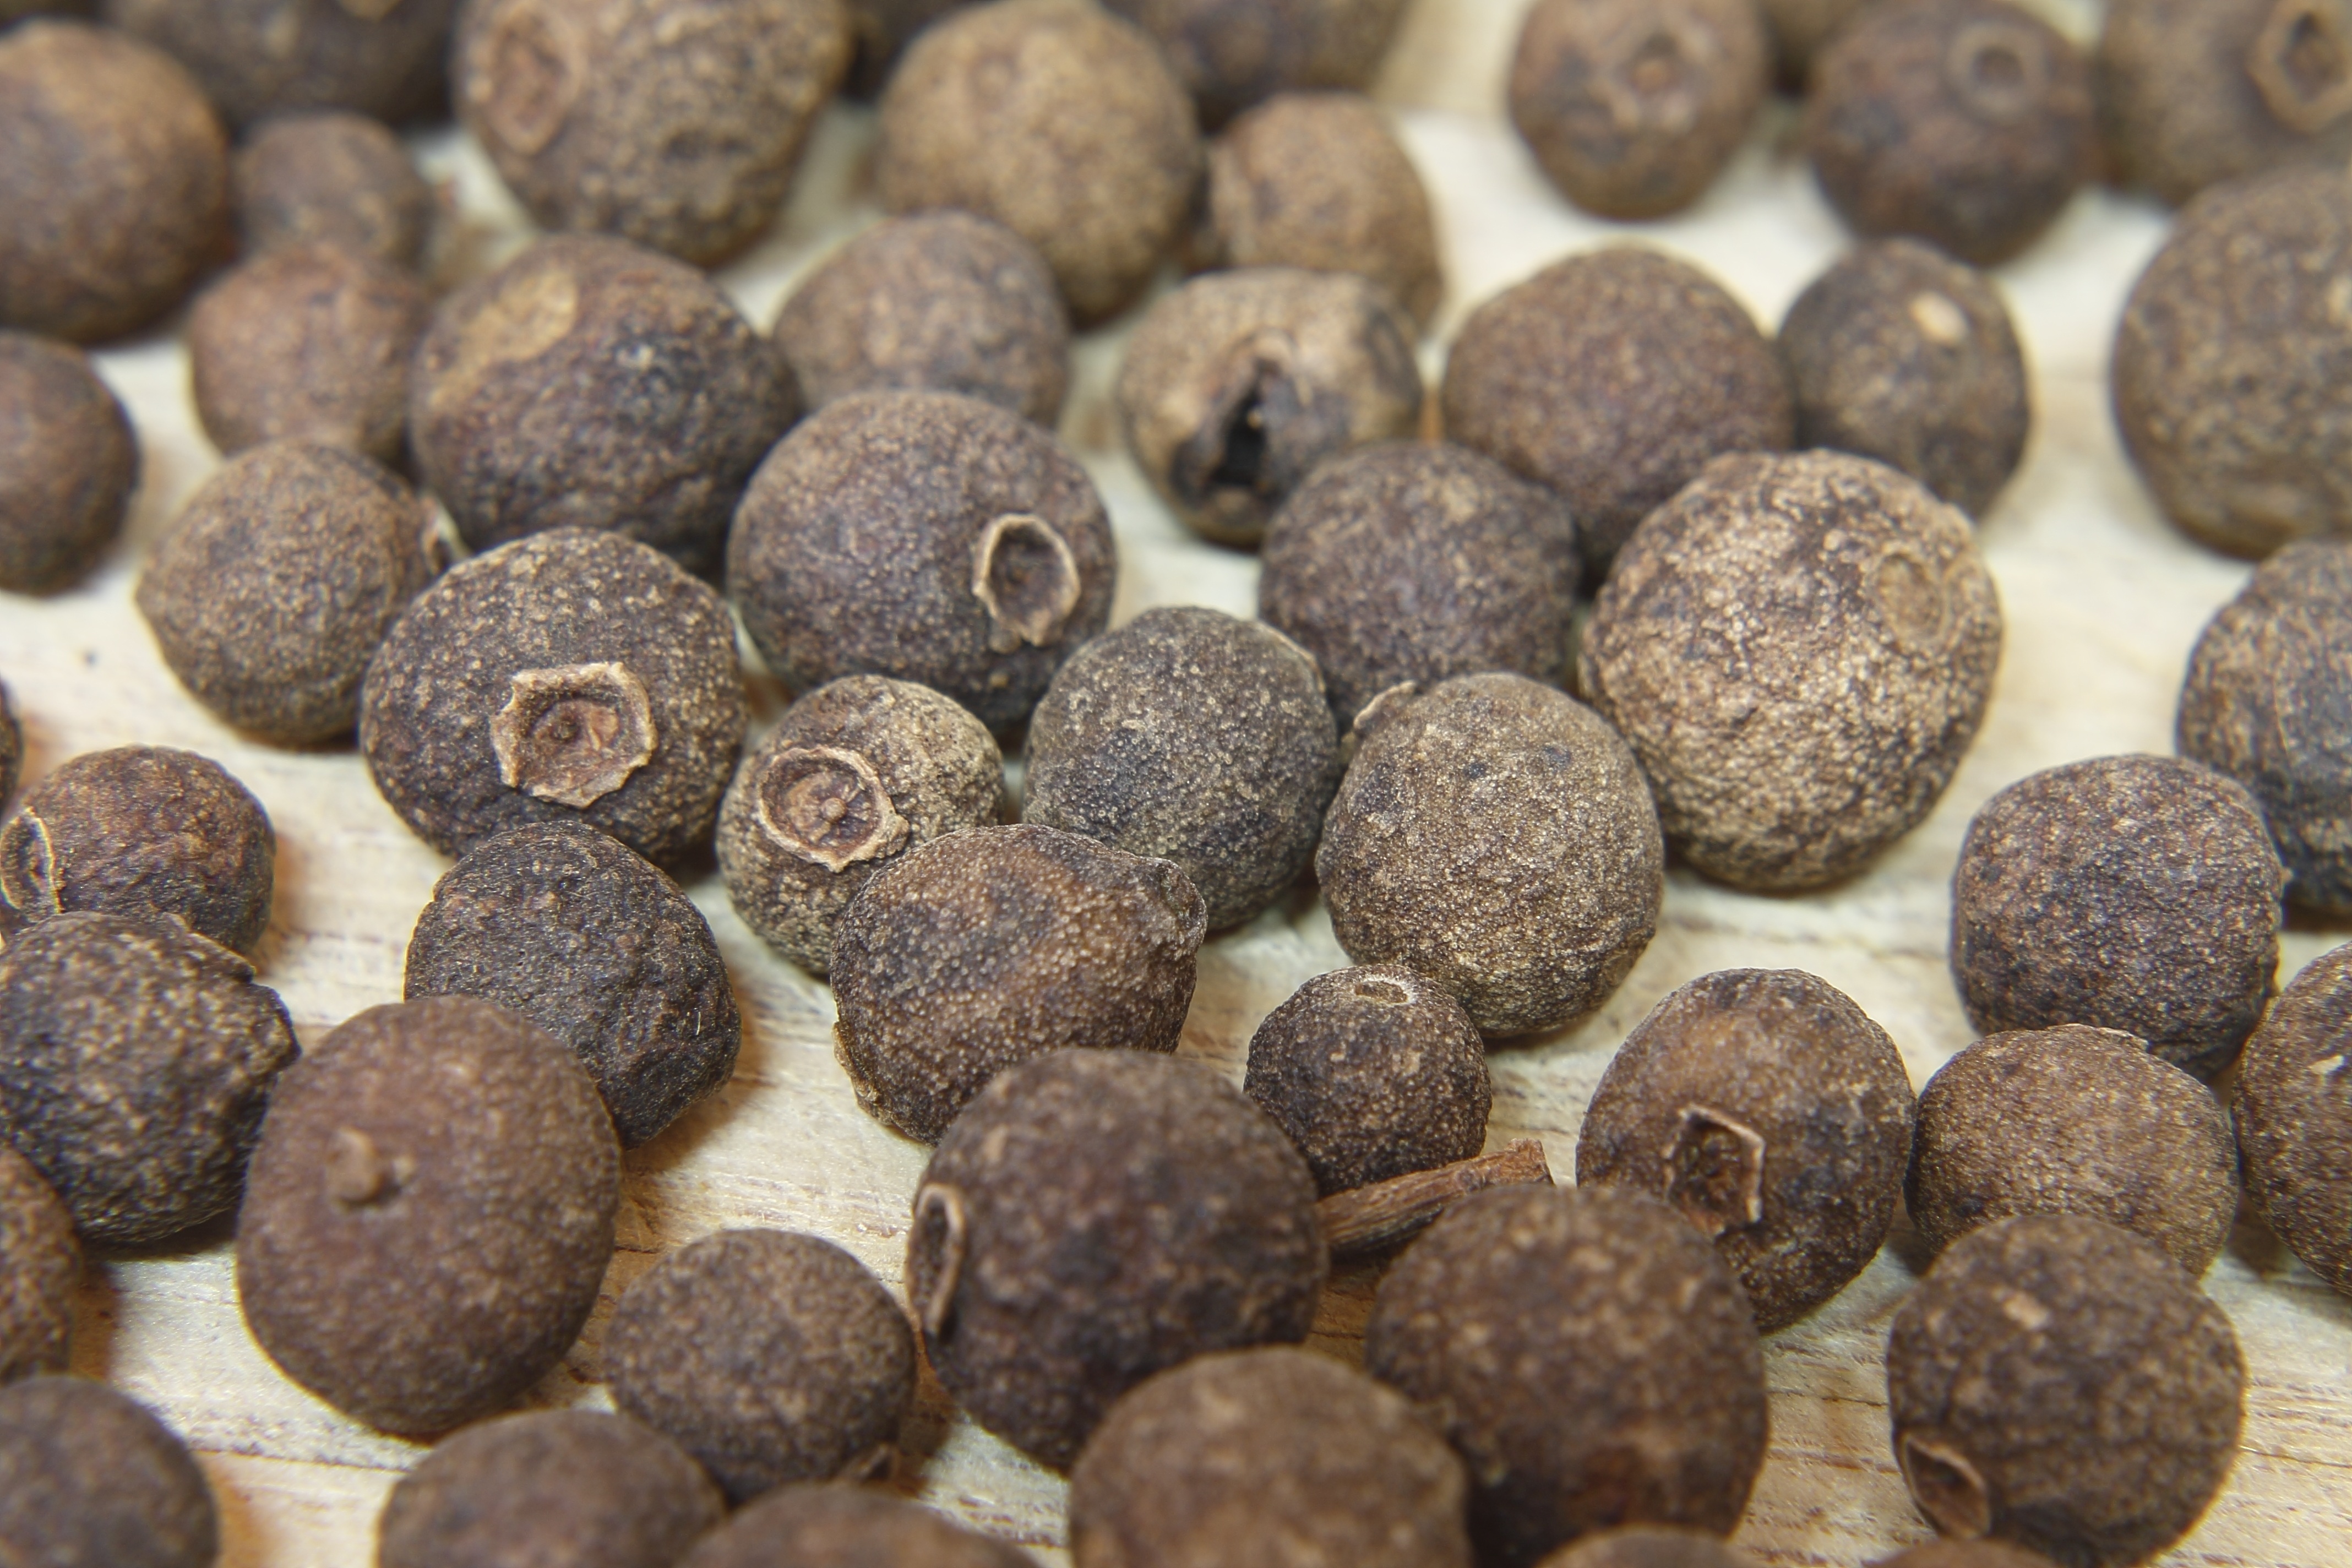
food, spice, produce, mushroom, season, cook, grains, taste, allspice, myrtaceae, edible mushroom, shiitake, chocolate truffle, pimenta dioica, piment, pimenta officinalis, new spice, four spice, wonder pepper, spice grain, spice seeds